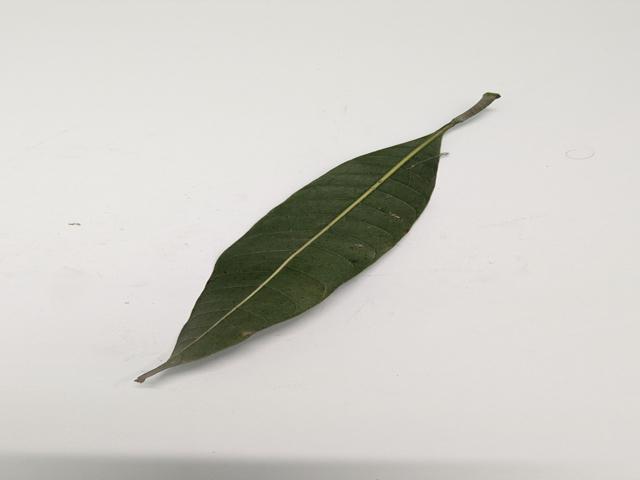
Mango leaf variety: Amrapali